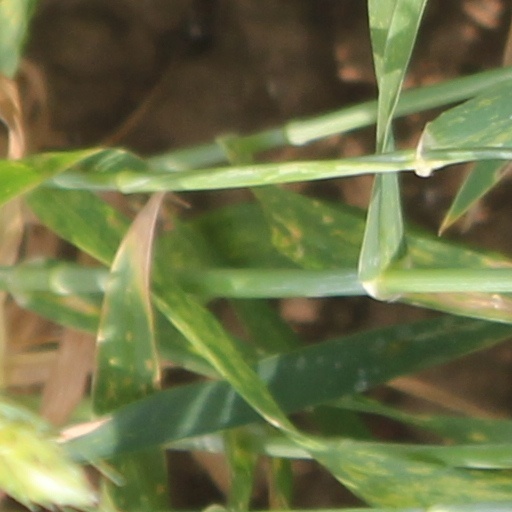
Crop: wheat